Still Alive

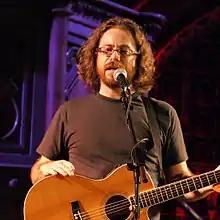
Jonathan Coulton, the composer of "Still Alive"

Coulton was approached by two Valve designers following a concert in Seattle, Washington. They asked him if he would like to write music for the company. Coulton was a fan of "Half-Life", so he immediately accepted. After discussing what they should do, he and the designers settled on "Portal". By this point, a few months before the release of "The Orange Box", Valve's writers had created a large amount of backstory for GLaDOS and other aspects of "Portal", which Coulton used to write the lyrics. As GLaDOS grew more important to "Portal"s story, McLain was asked to sing for the game, since she was a trained operatic soprano, given a scratch vocal version by Coulton. McLain's singing, which Coulton described as conveying "emotion in a non-emotional way", was modified to sound computerized. The overall process took about six weeks to complete. Coulton found it difficult to get GLaDOS' voice out of his head. Kim Swift, lead designer of "Portal", explained that the song was chosen to play during the credits because they wanted to leave players feeling happy.